List of religious sites

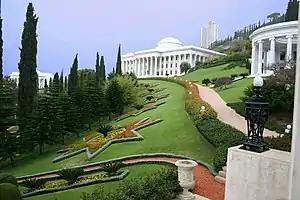
The Arc gardens and administrative buildings at the Baháʼí World Center on Mount Carmel, Haifa

The Baháʼí Faith is a monotheistic religion founded by Baháʼu'lláh in 19th century Persia, and consider their religion to progress from or succeed Bábism or the Bábi Faith founded by the Báb earlier in the century – emphasizing the spiritual unity of all humankind.